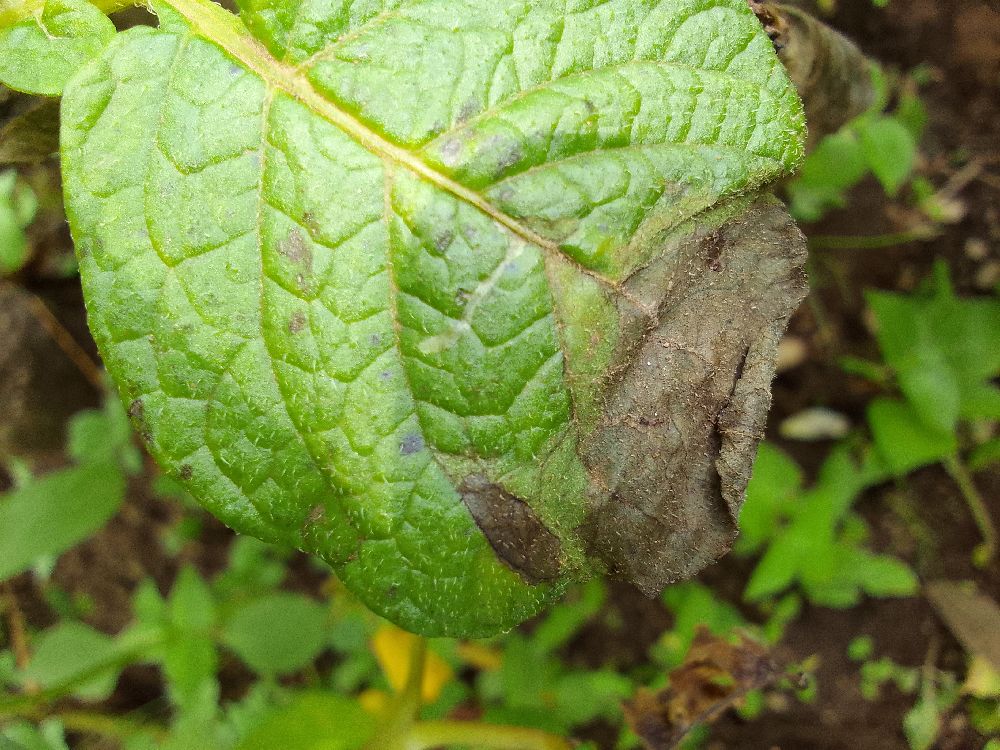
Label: Late blight